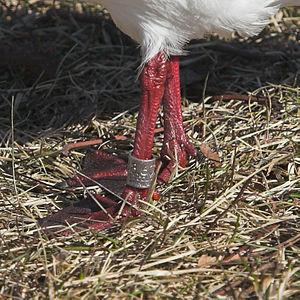
Pattes d'oiseau avec bague